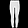
Label: Trouser